Question: Please indicate a possible affordance area of hit_baseball_bat that can be used for hitting
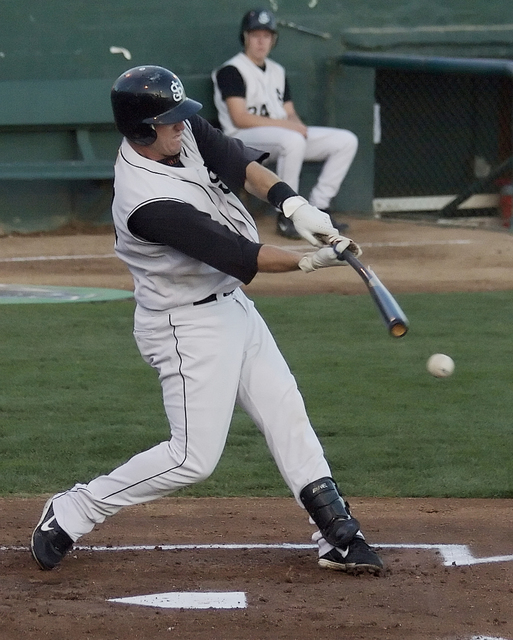
Answer: [363, 266.5, 409, 333.5]